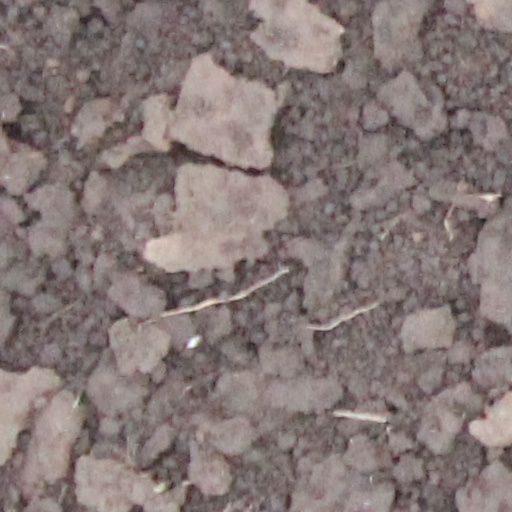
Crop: wheat